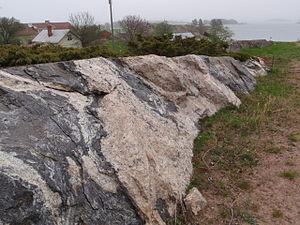
Une migmatite, parfois appelée gneiss granitisé ou anatexite, est une roche métamorphique qui résulte majoritairement d'une anatexie. On la trouve dans des zones de gradient métamorphique moyen à élevé. Les migmatites sont constituées, à l'échelle de l'affleurement, d'un mélange de roches au taux de fusion très variable, depuis le protolithe jusqu'au granite appelé granite d'anatexie. Elles sont typiquement formées de deux rubanements compositionnels que l'on identifie par une pétrographie différente : des plages de couleur claire, assimilées à la partie de la roche ayant fondu et qui constitue le mobilisat ou leucosome ; des plages de couleur sombre, constituant la partie de la roche étant restée solide et qui constitue le restat ou restite.